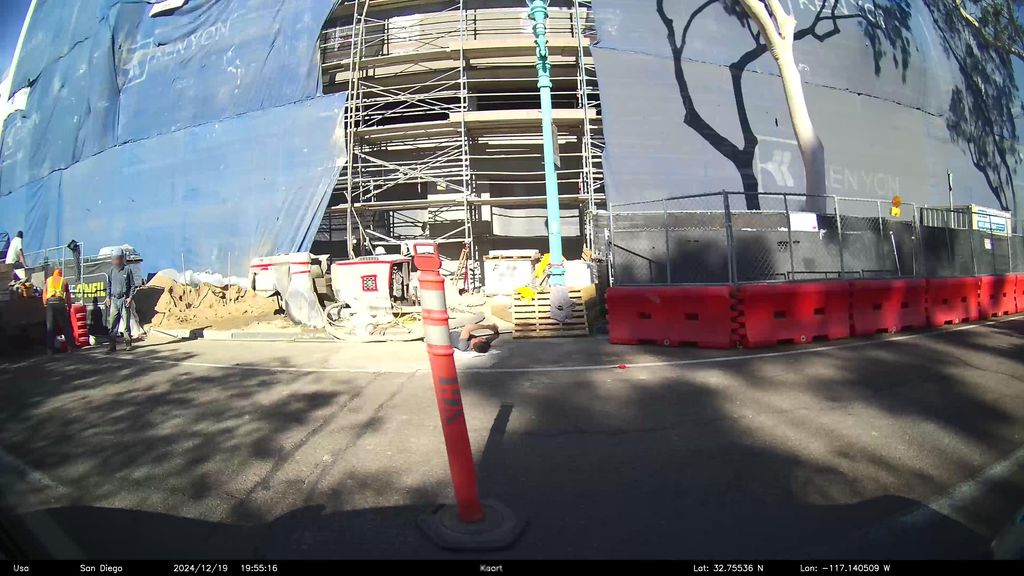
Label: Construction Site
Location: San Diego, California, United States
Date: 2024-12-20T02:55:16+00:00